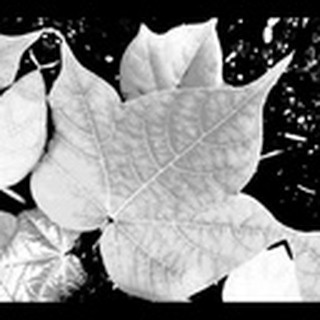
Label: healthy_cotton